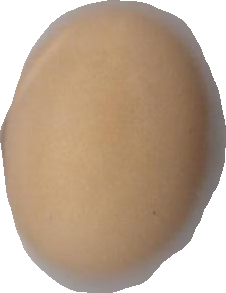
Variety: Anjasmoro